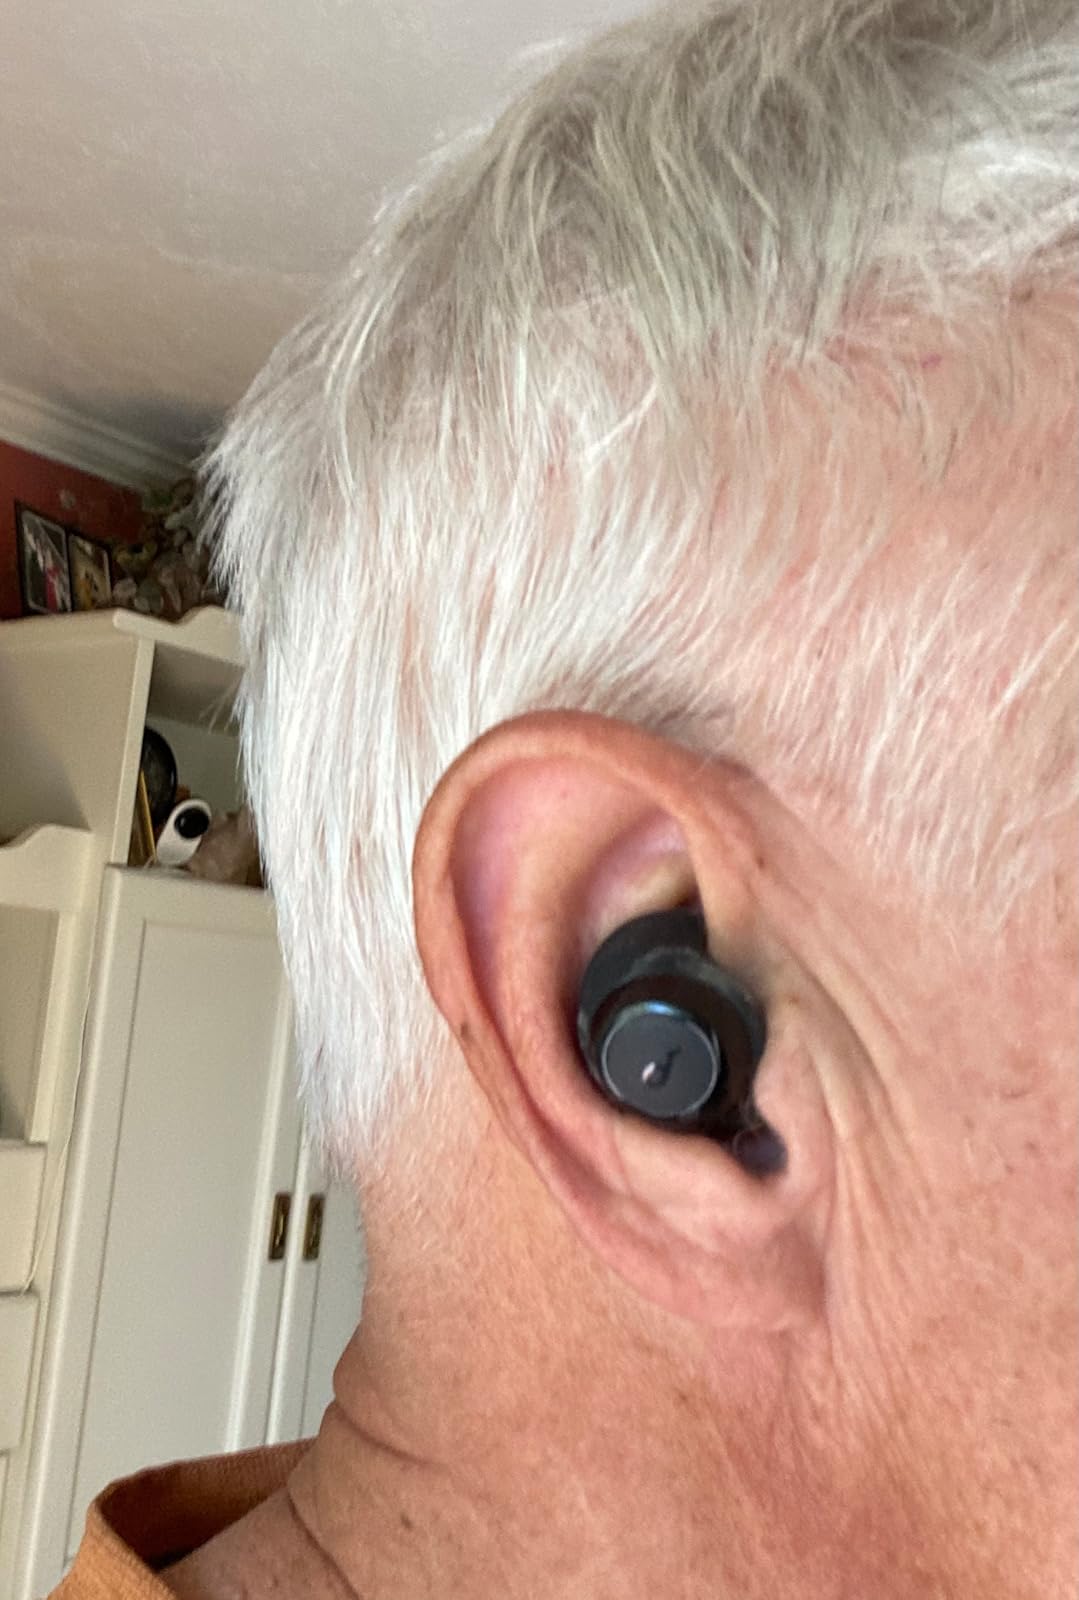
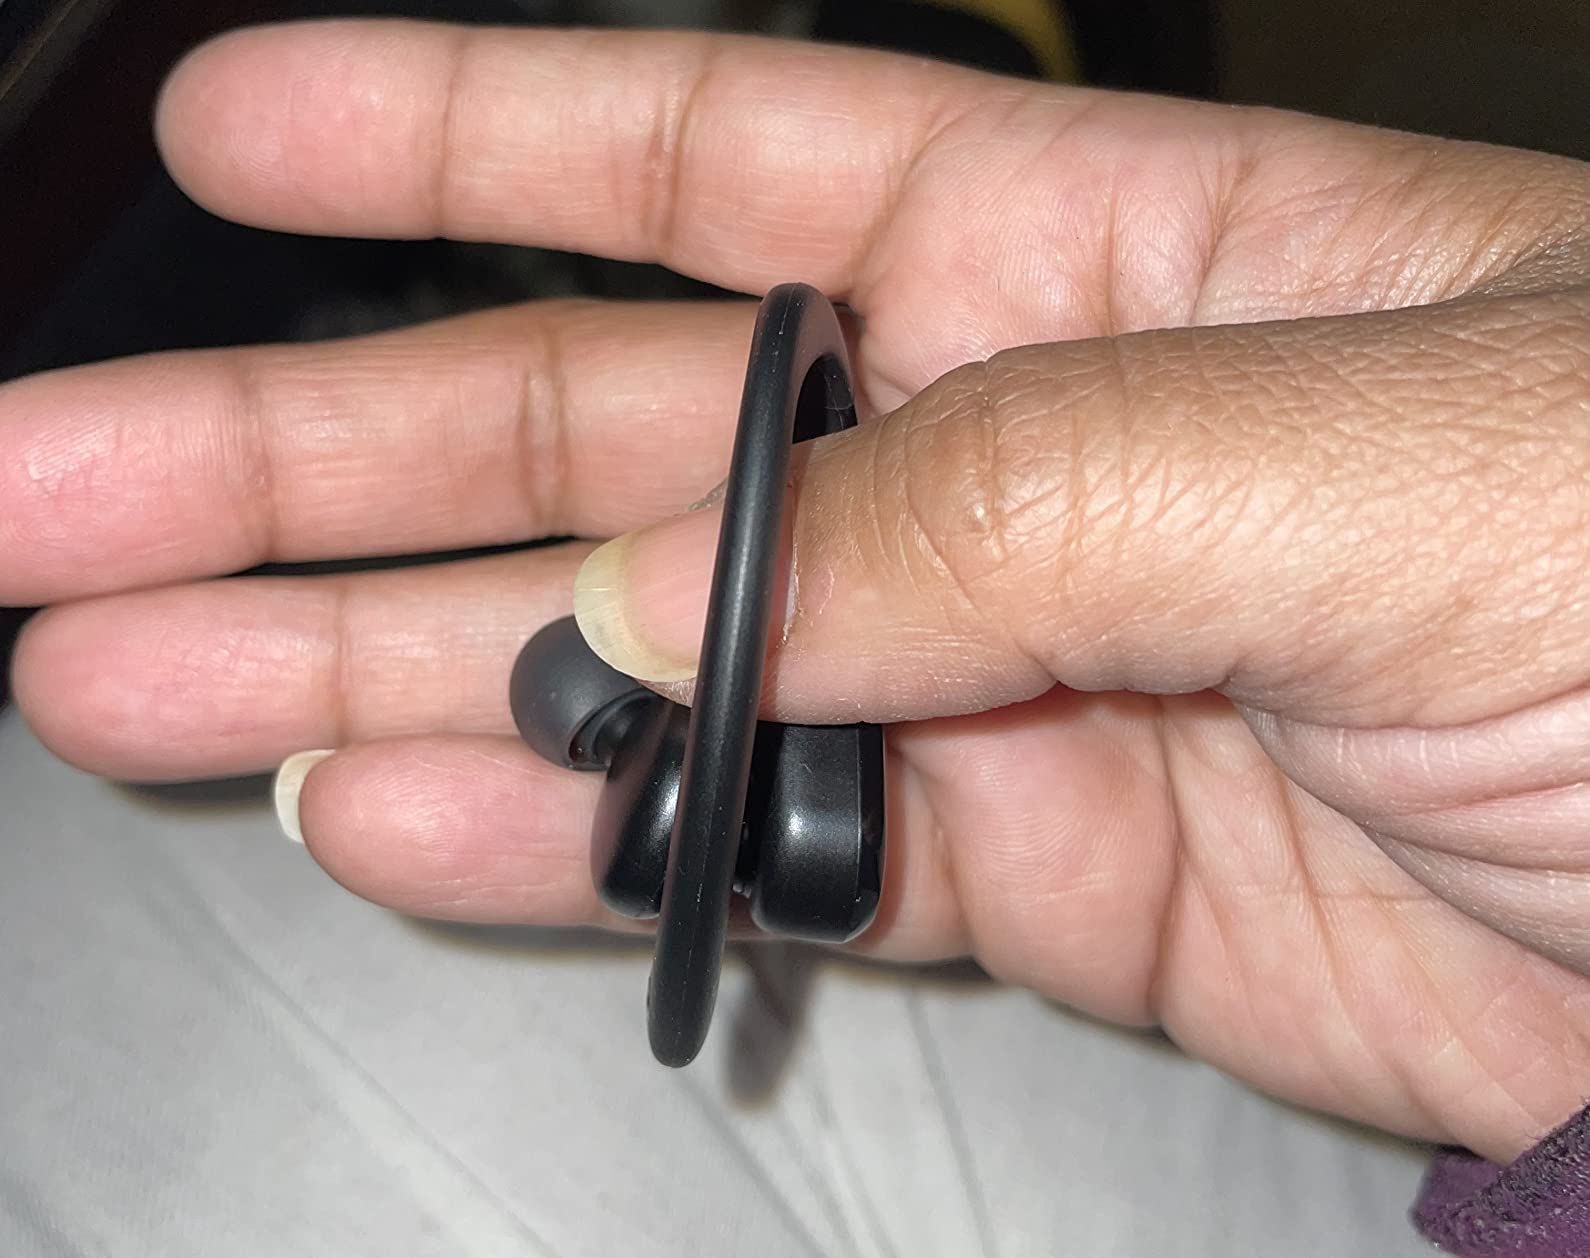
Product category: earbuds
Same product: no